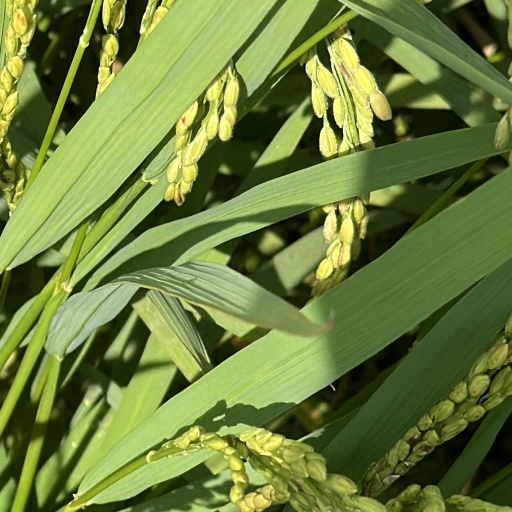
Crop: rice